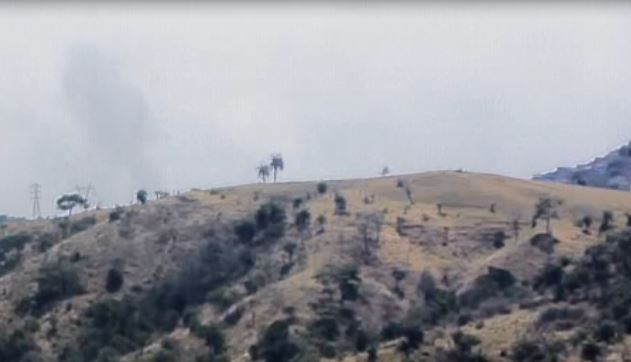
Fire: no
Smoke: yes